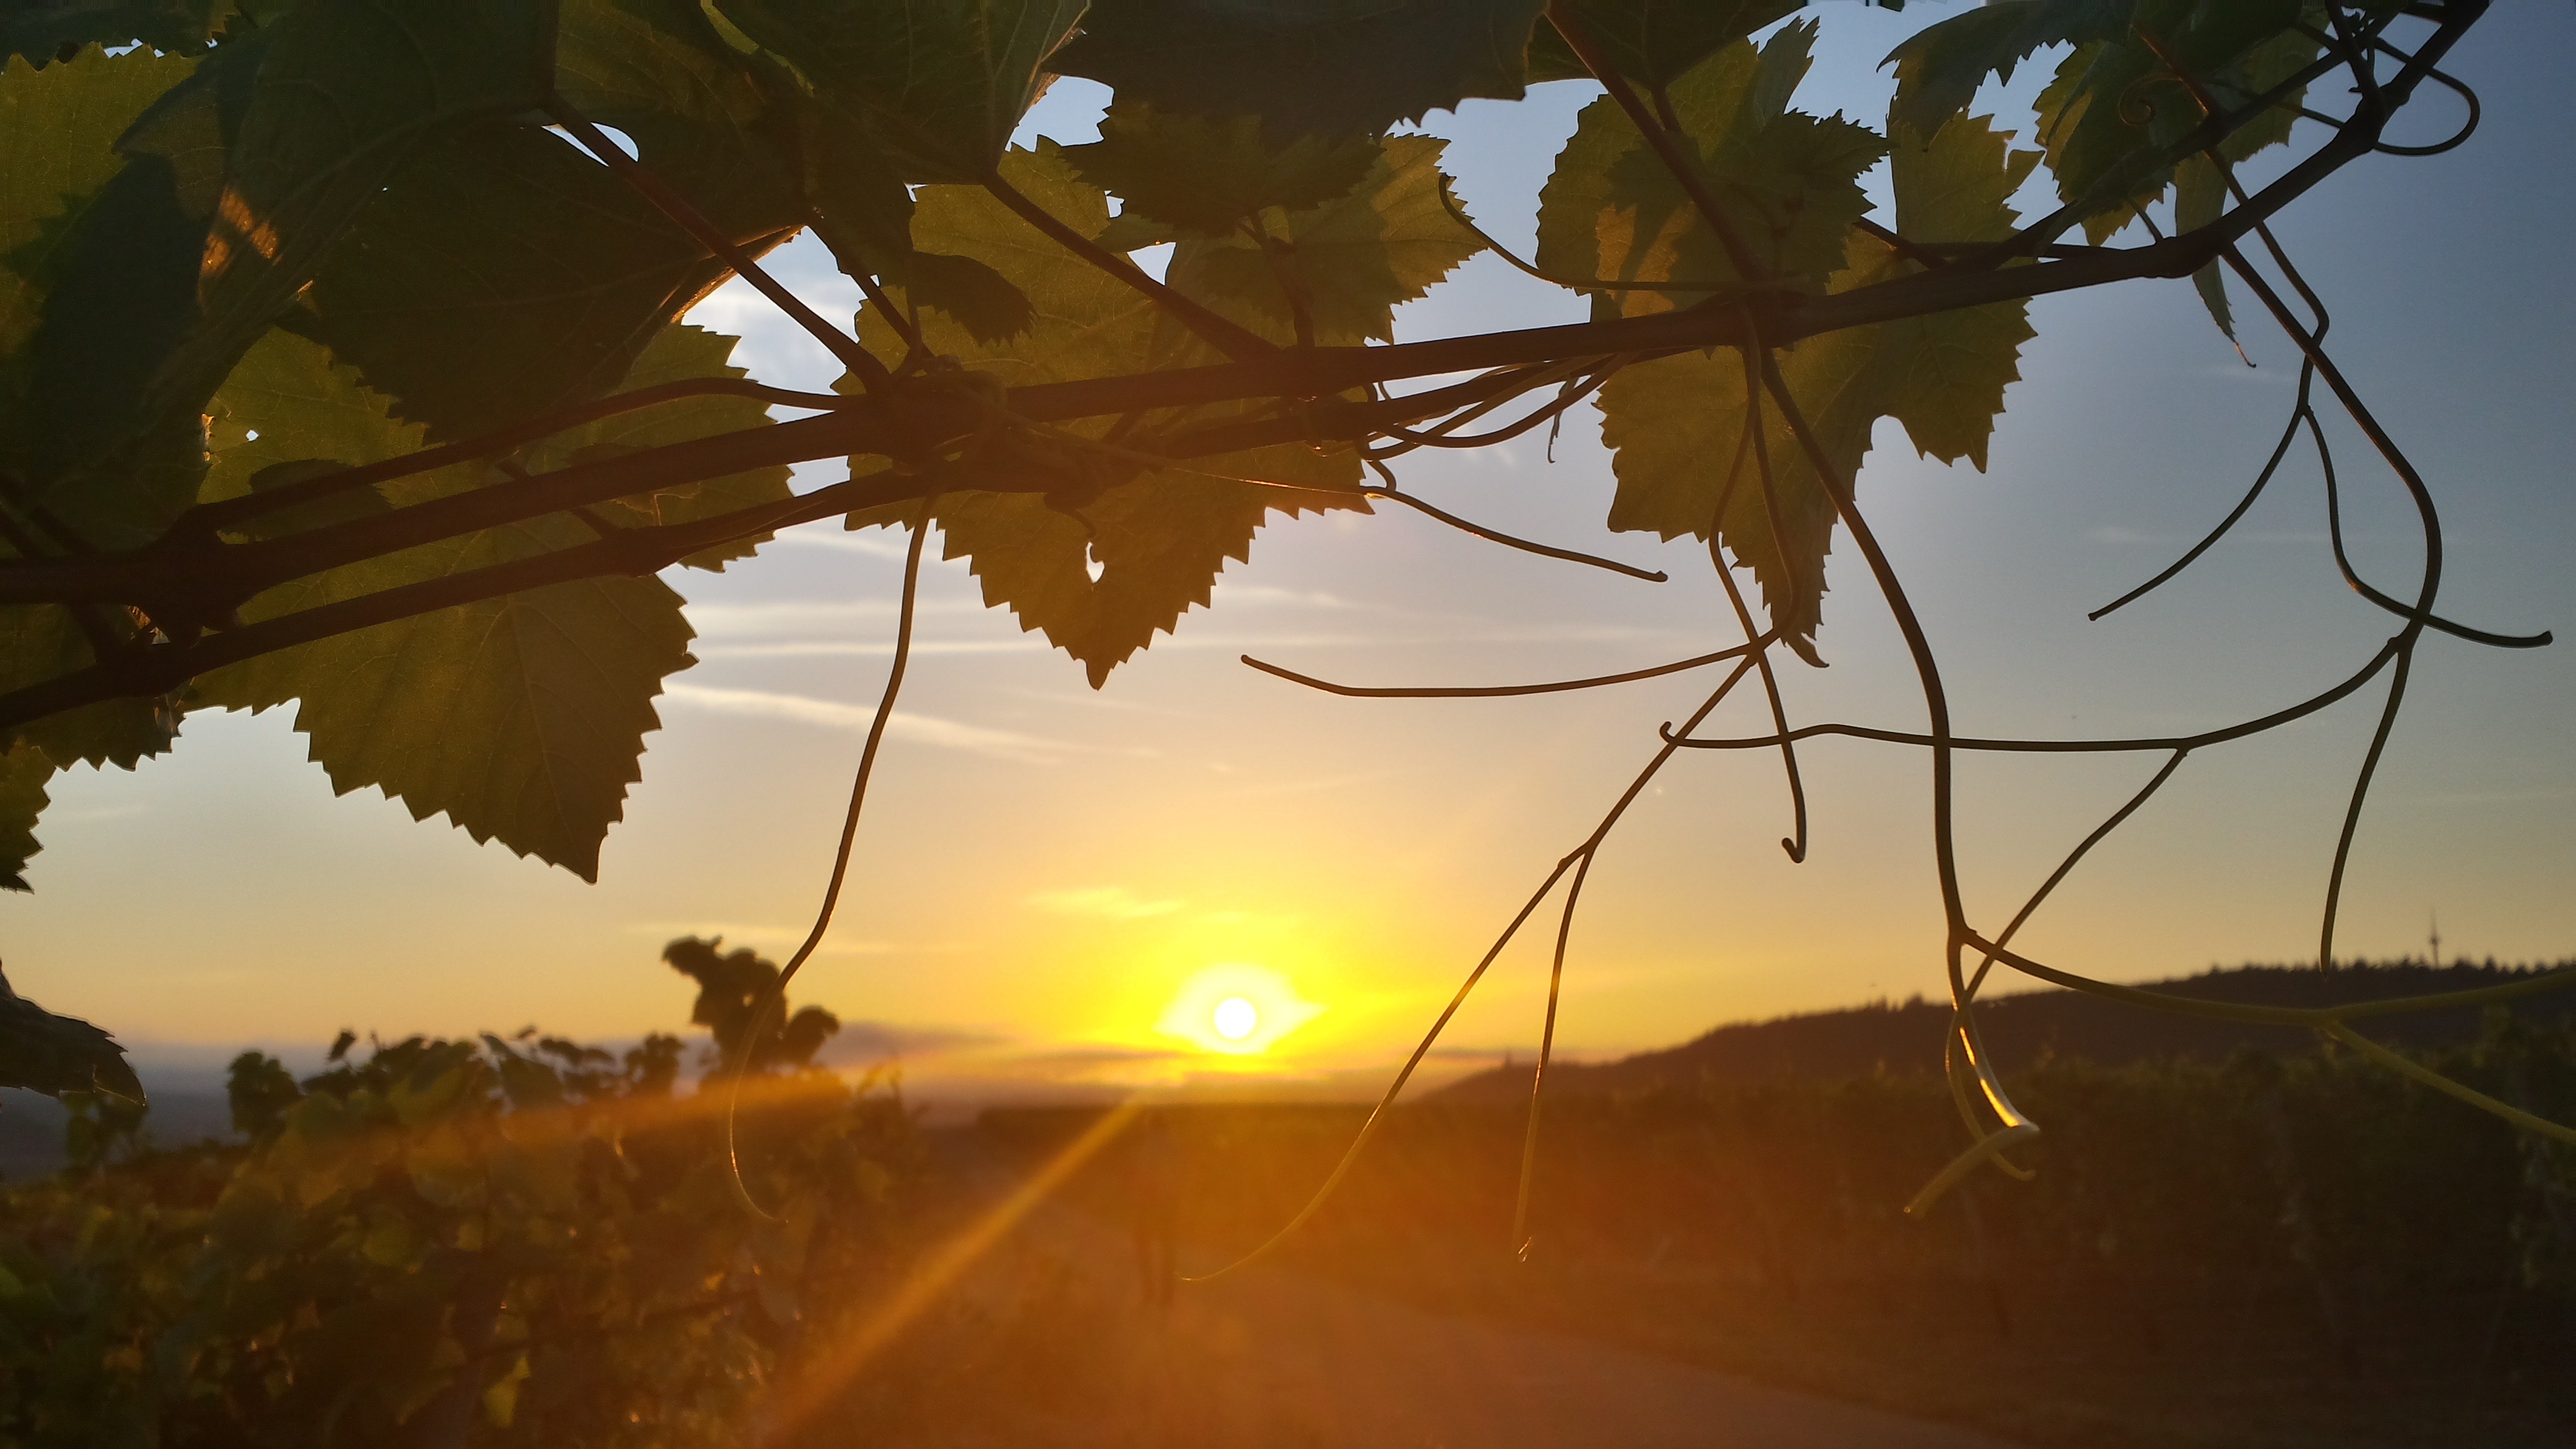
tree, nature, branch, light, plant, sun, sunrise, sunset, vineyard, sunlight, morning, leaf, dawn, evening, autumn, season, wake up, atmospheric phenomenon, woody plant